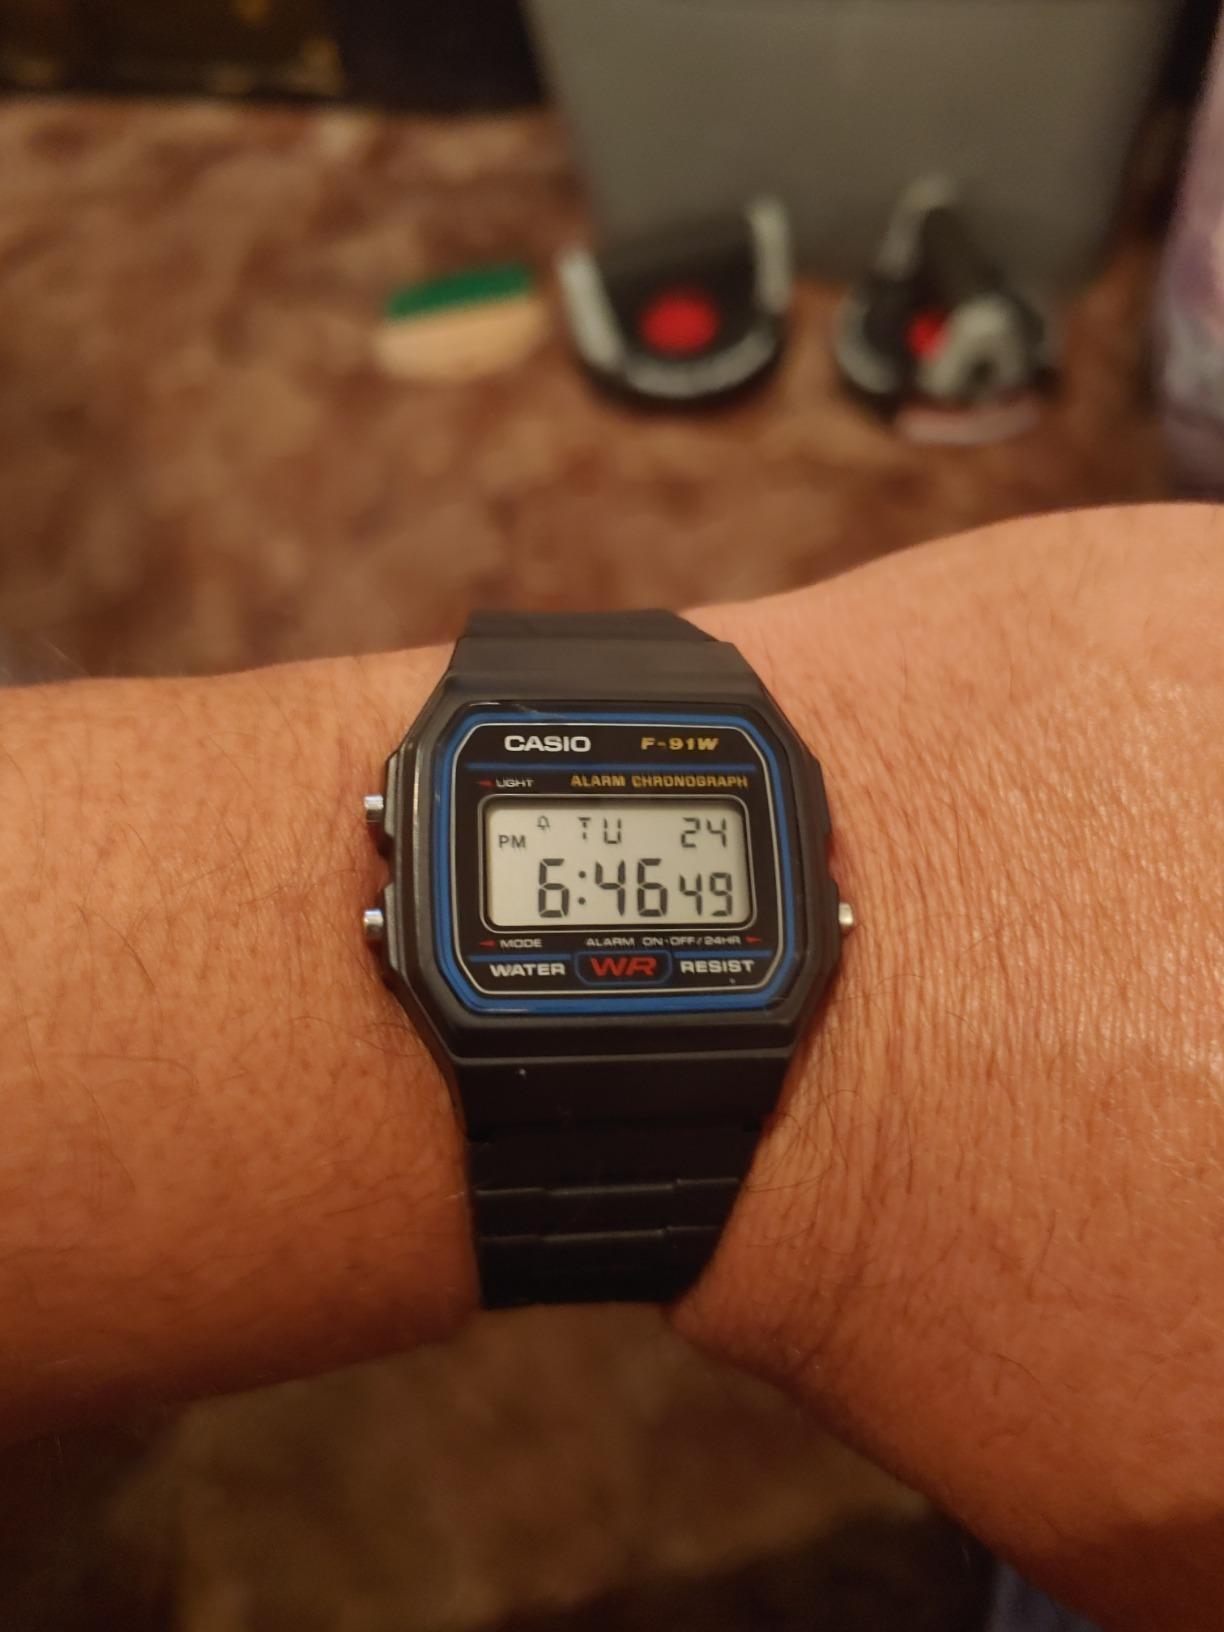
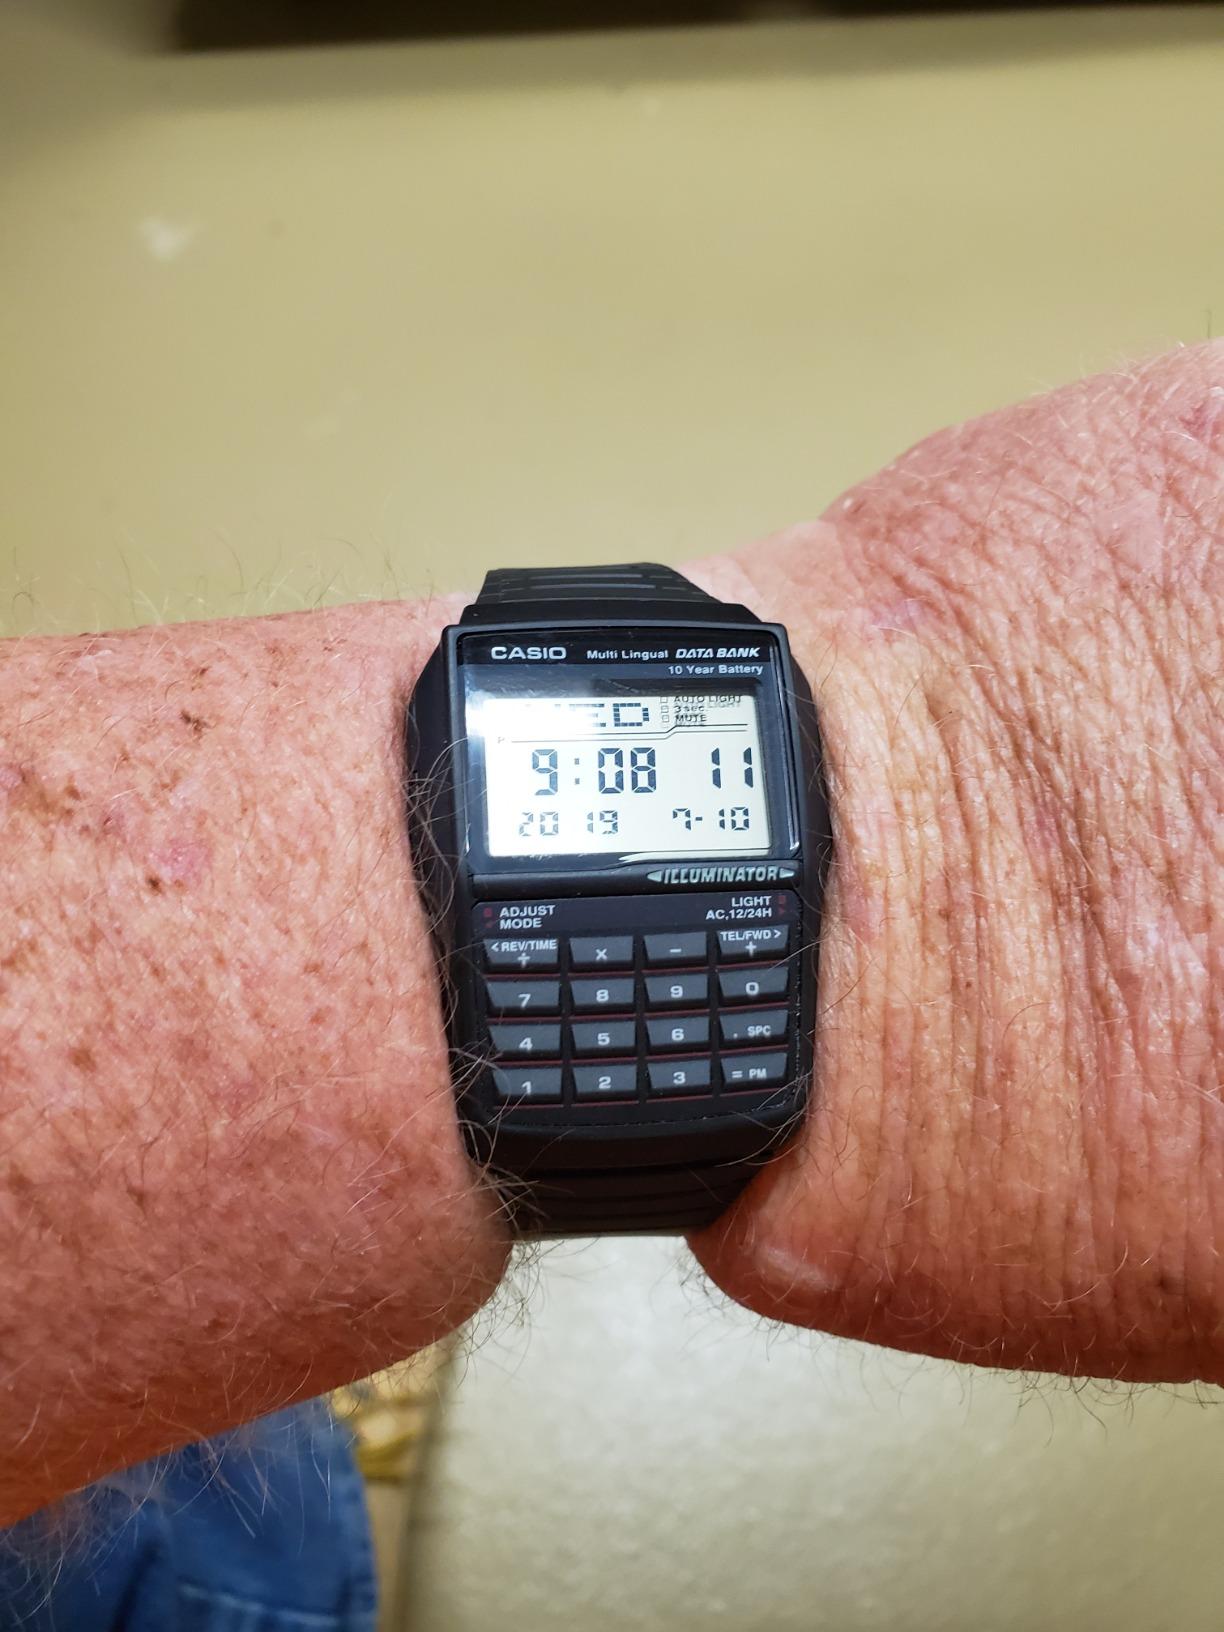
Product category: accessories_watch
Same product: no